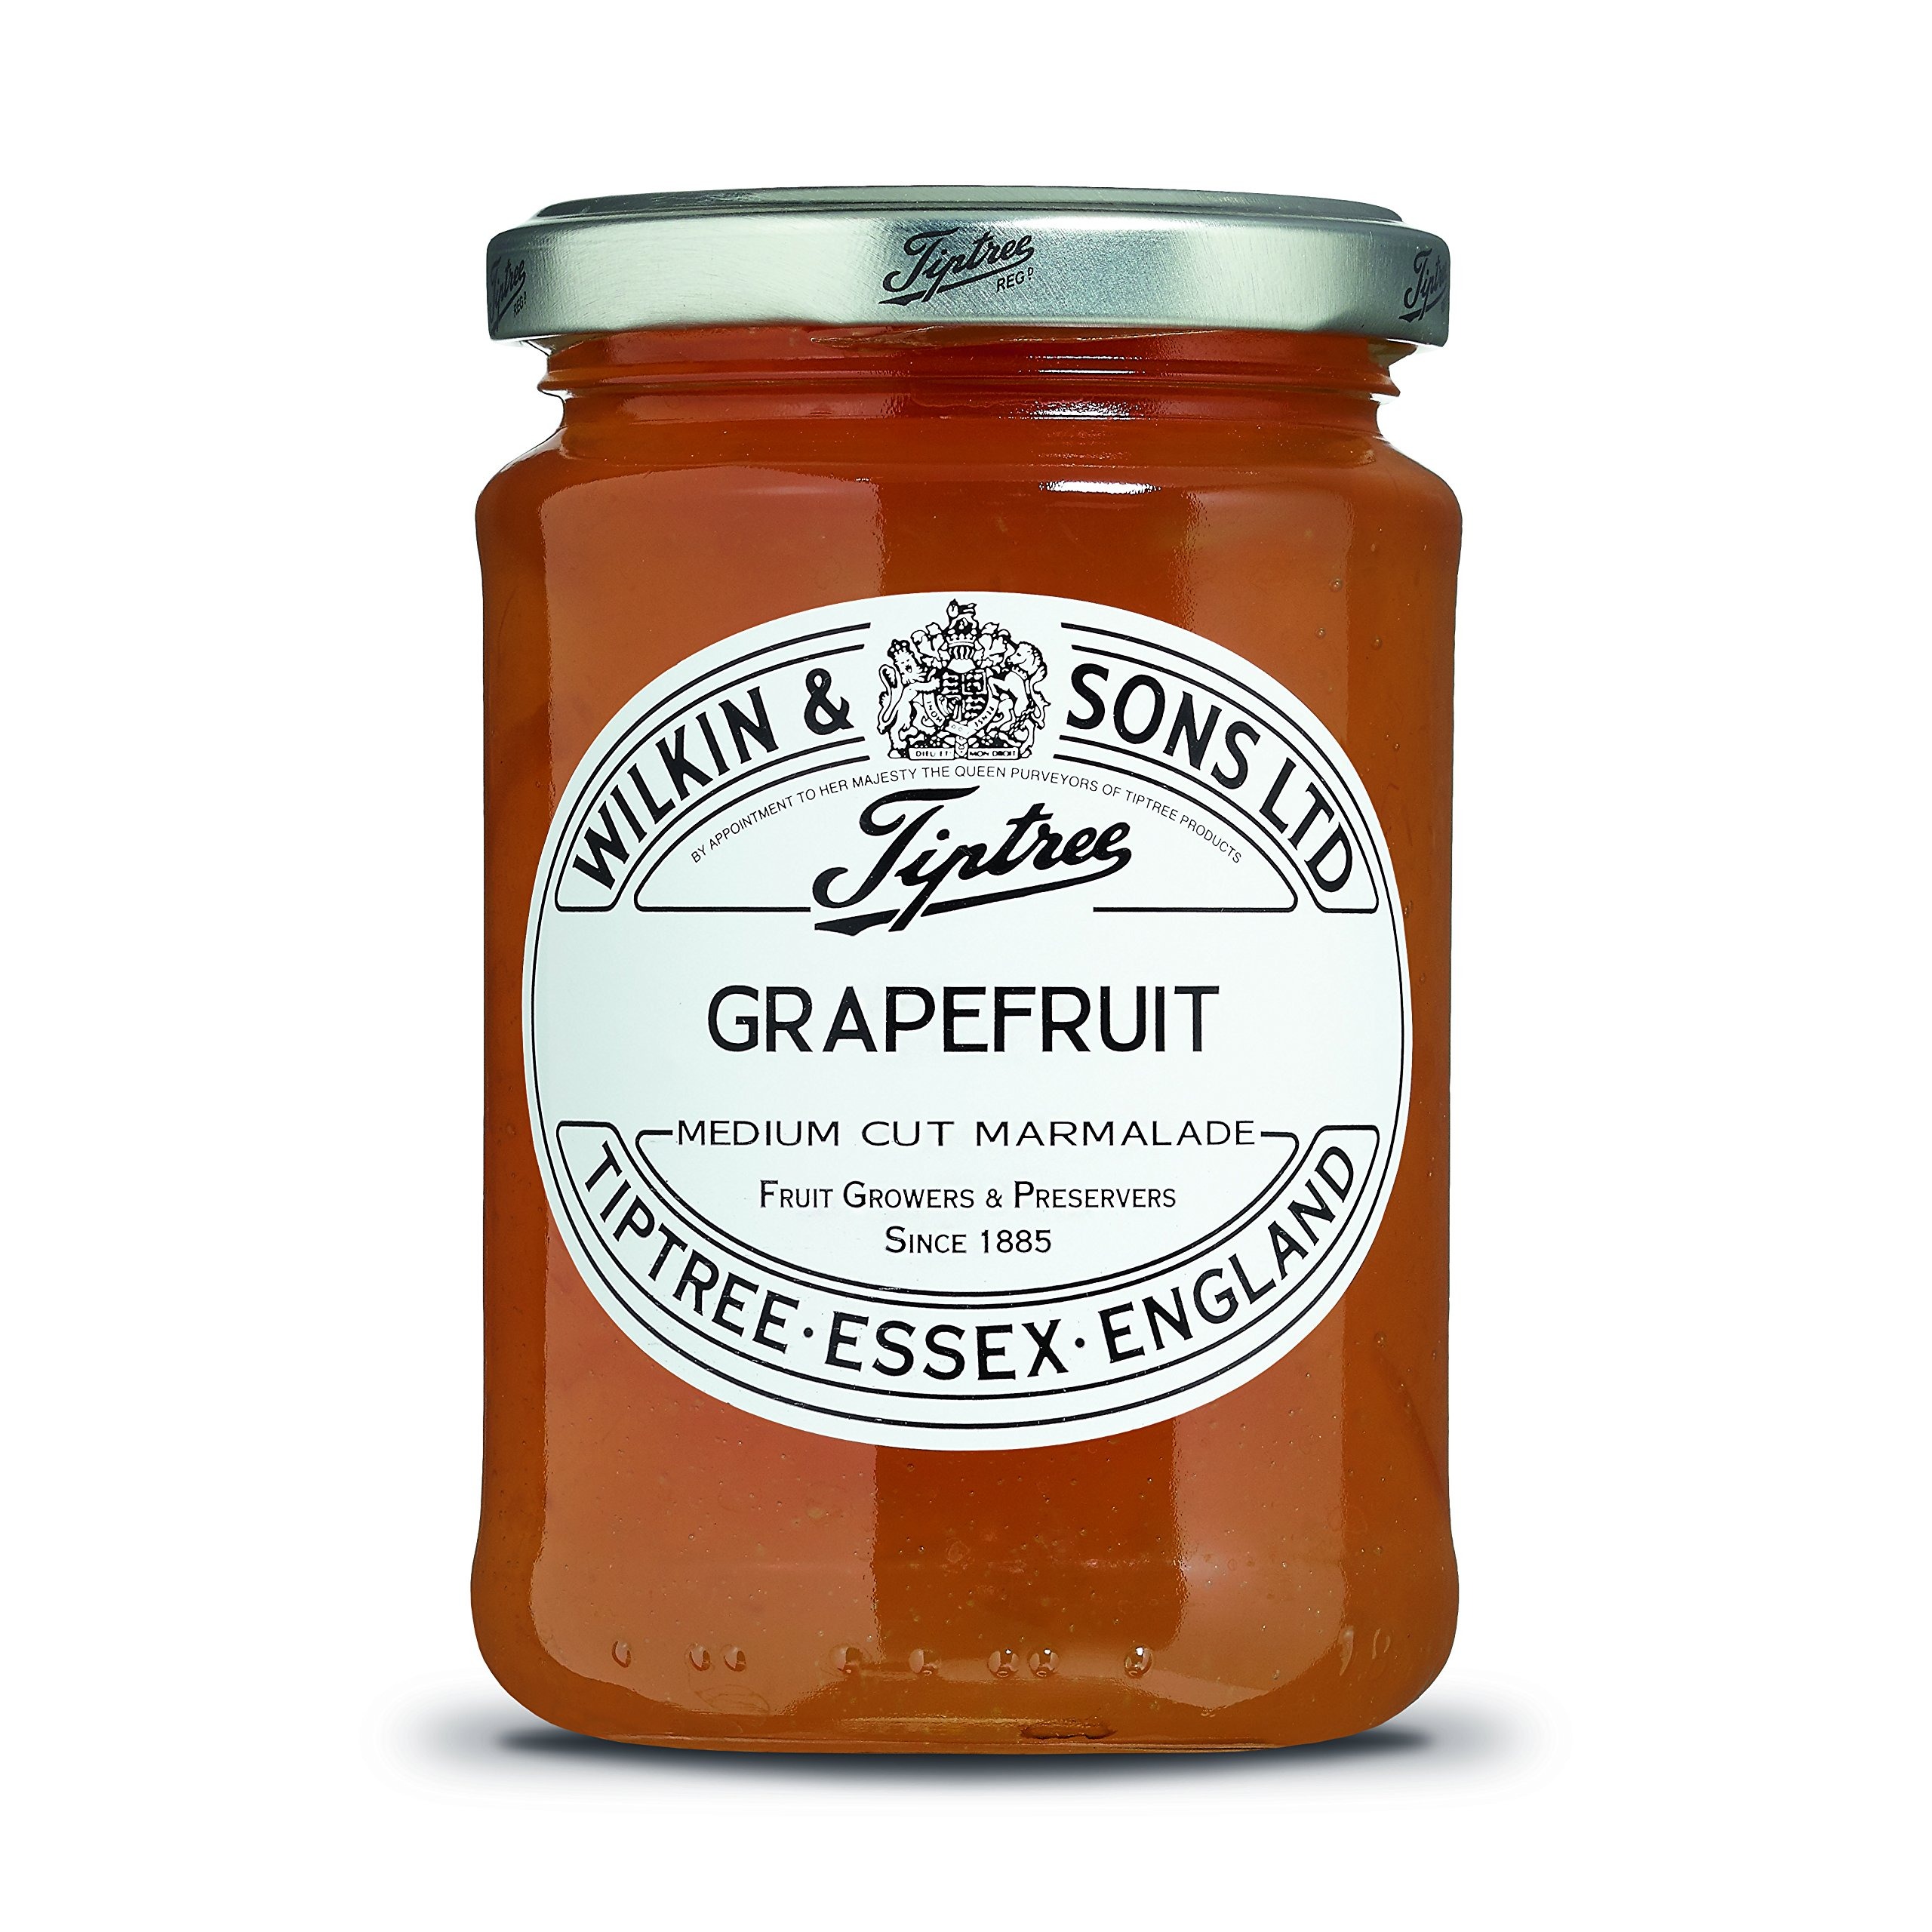
Item Name: Tiptree Grapefruit Marmalade, 12-Ounce Jars (Pack of 6)
Bullet Point 1: Case of six 12-ounce jars of marmalade (72 total ounces)
Bullet Point 2: Made from grapefruit and sugar
Bullet Point 3: All-natural ingredients, non-GMO, vegan
Bullet Point 4: Gently tangy and refreshing at breakfast time
Bullet Point 5: Marmalade is produced and packaged on company farms in Tiptree, England
Value: 72.0
Unit: Ounce

Price: 14.9